Awaz (1978 film)

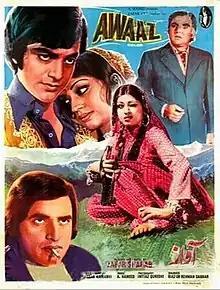
Poster

Awaz is a 1978 Pakistani Urdu language film, produced and directed by Zafar Shabab. The film stars Waheed Murad, Shabnam, Bindiya, Ghulam Mohiuddin, Naghma, Nanha, Najma Mehboob and Mohammad Ali. The film was released on 27 October 1978 in Pakistani cinemas.